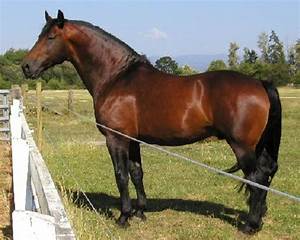
Label: cavallo